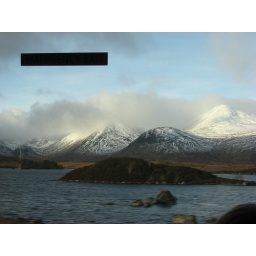
Failte don Gaidhealtachd!(Welcome to the Highlands)Sorry about the black thing - I was across from the emergency exit window in the bus